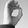
ASL letter: O